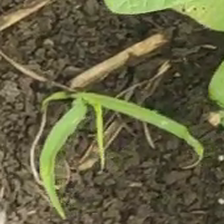
Weed species: Digitaria_SP_(Digitaria Sanguinalis )